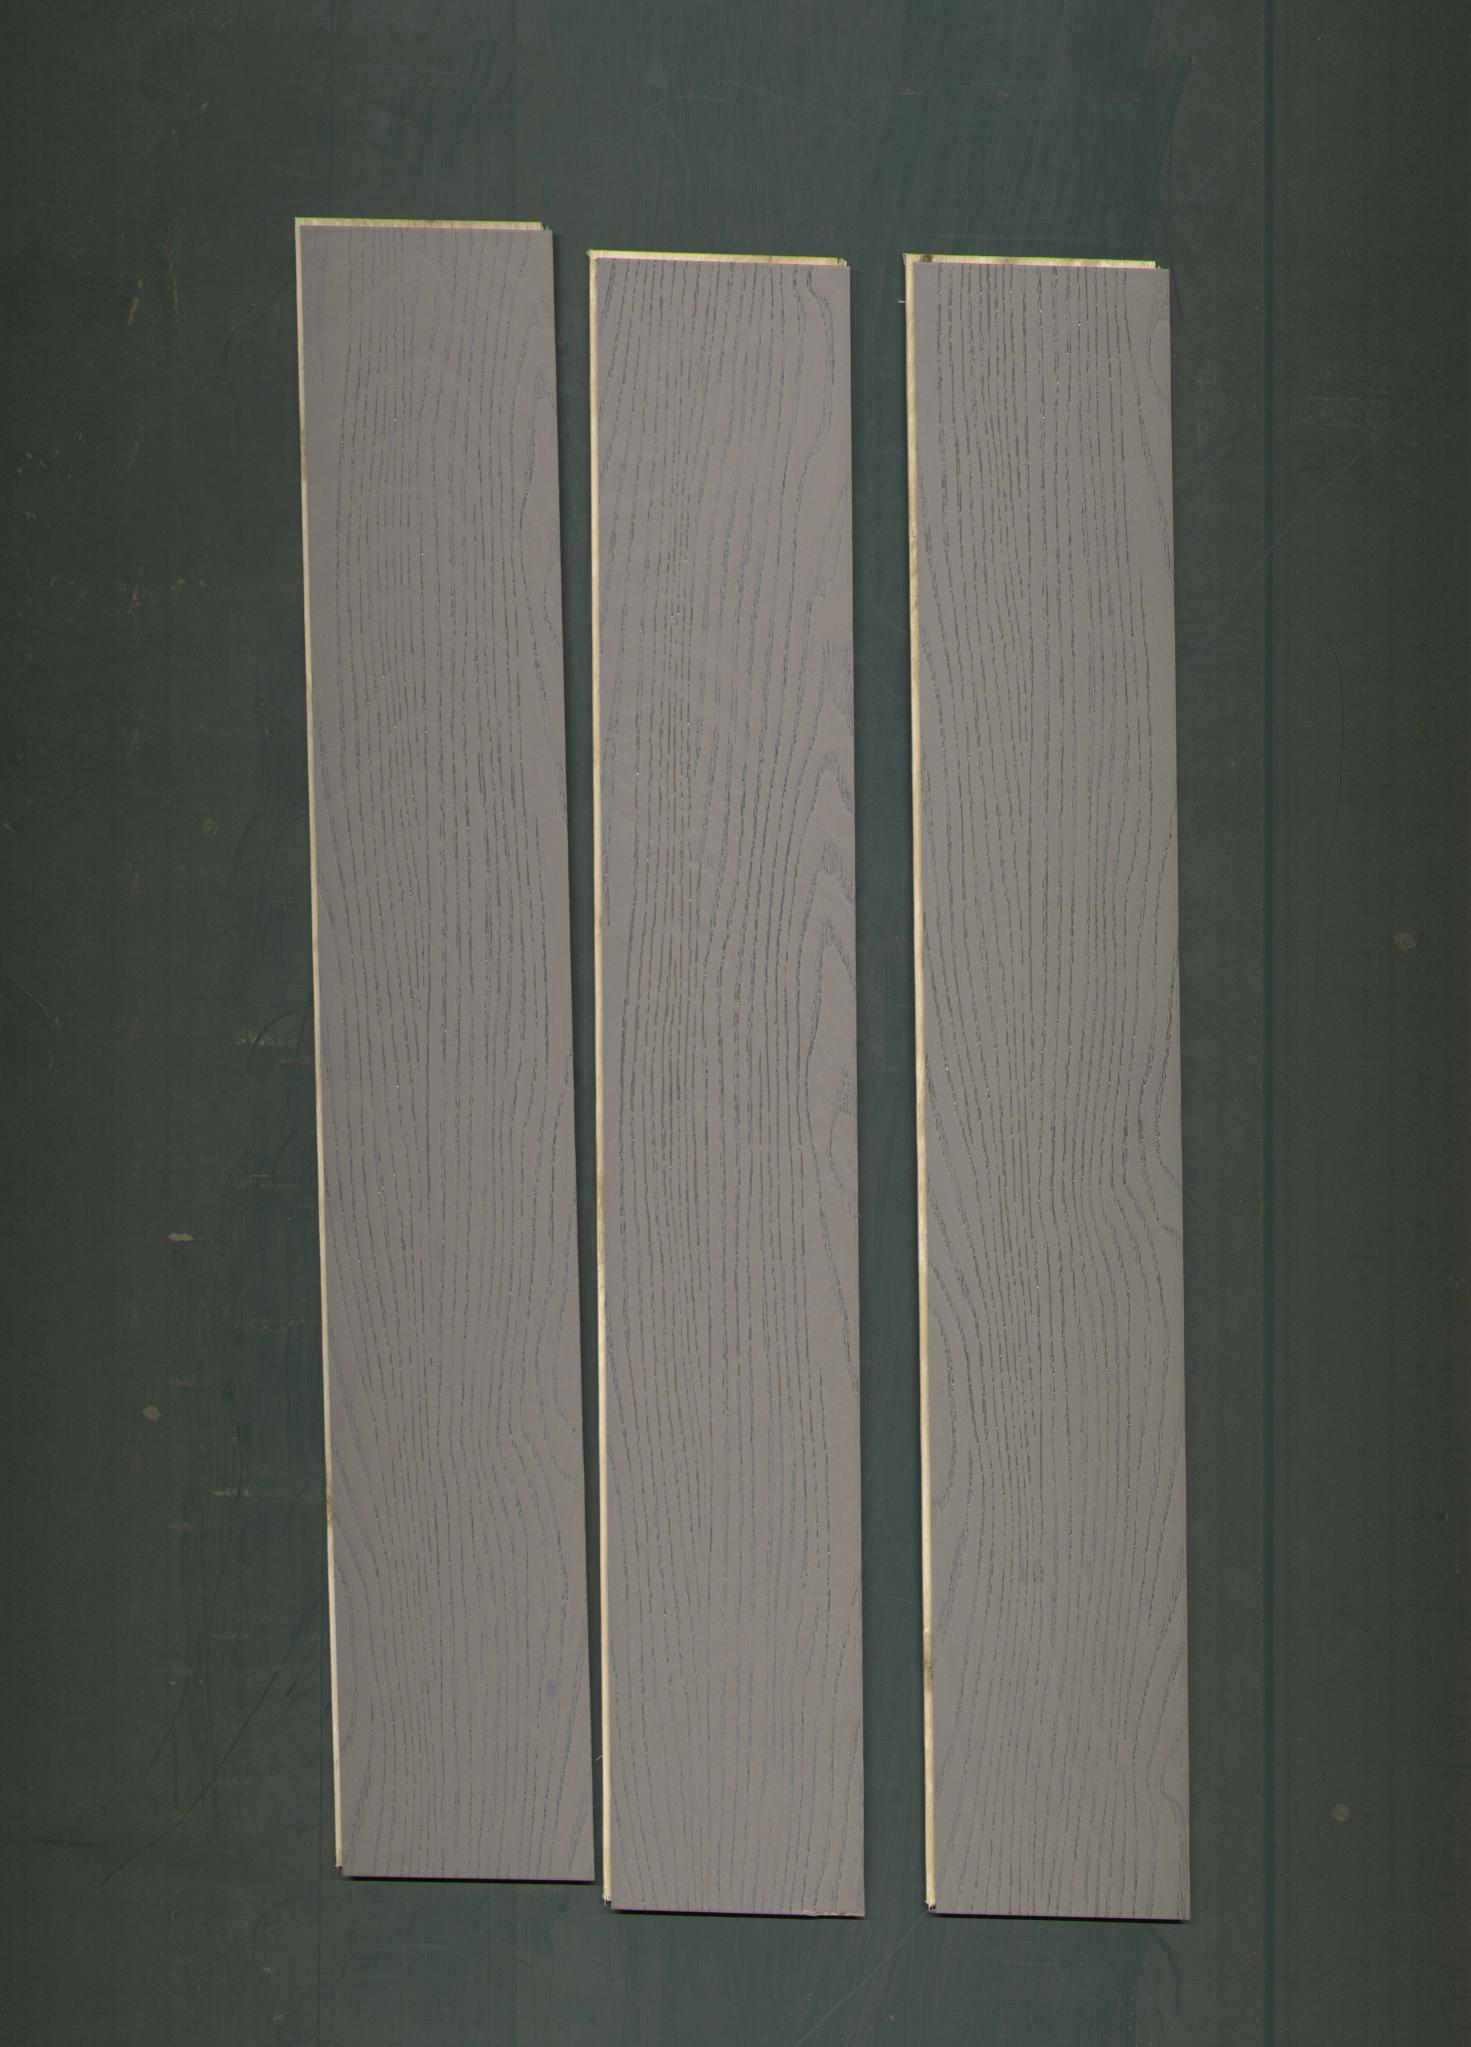
Label: mixers